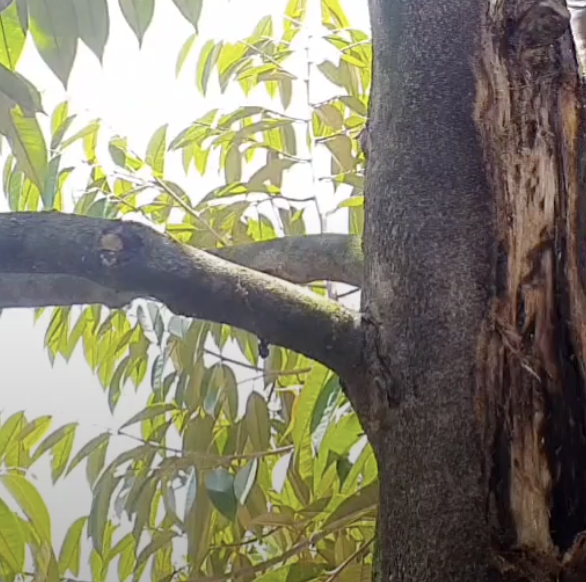
Label: stem_cracking_ gummosis